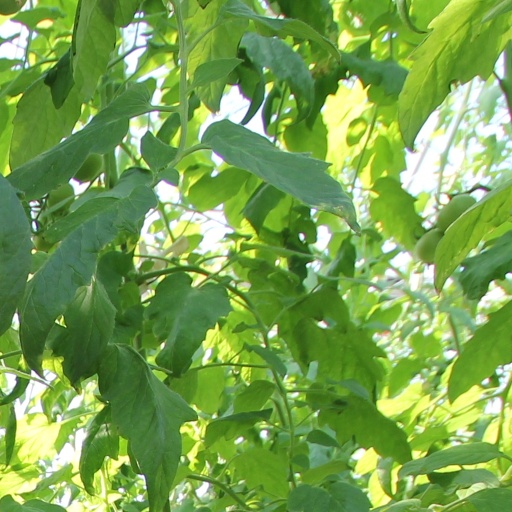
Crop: tomato